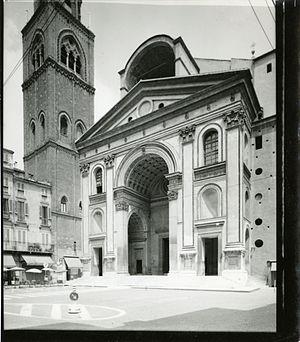
La basilique Saint-André est une des plus importantes églises de la ville de Mantoue.